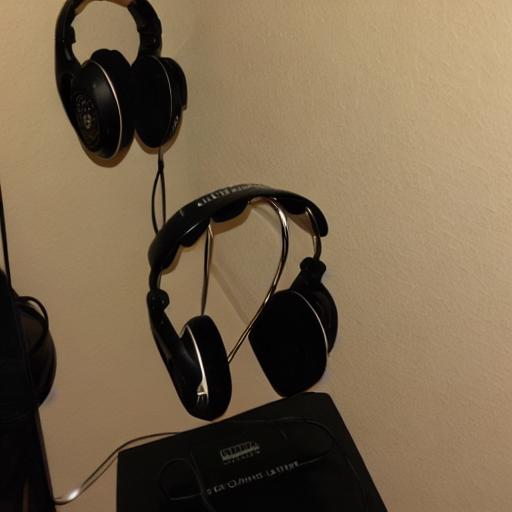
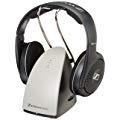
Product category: headphones
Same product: no